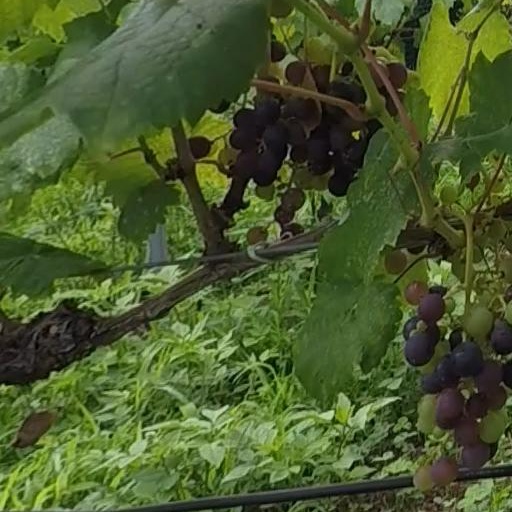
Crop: grape